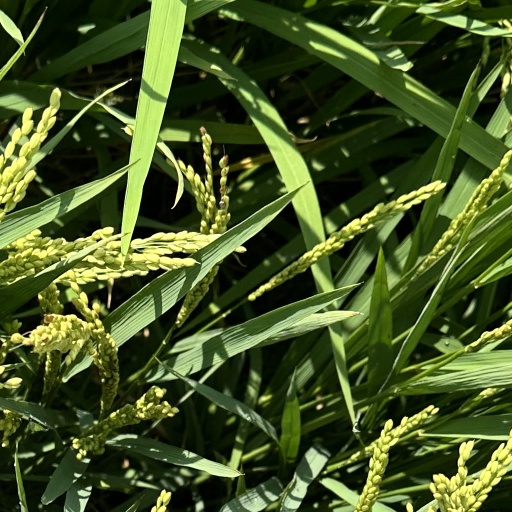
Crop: rice